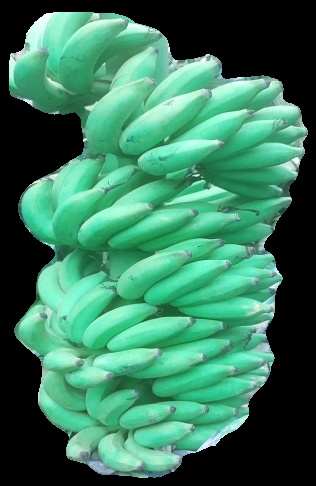
Variety: elakki-bale
Grade: grade1